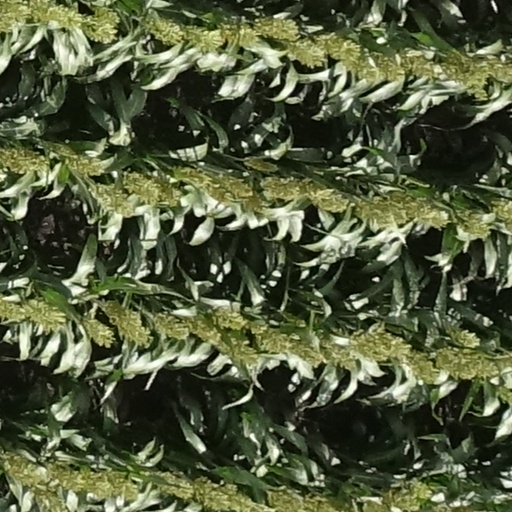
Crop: sorghum